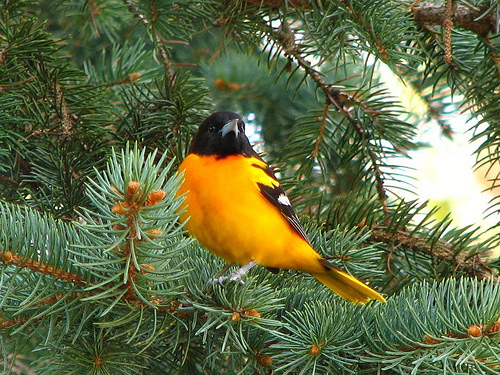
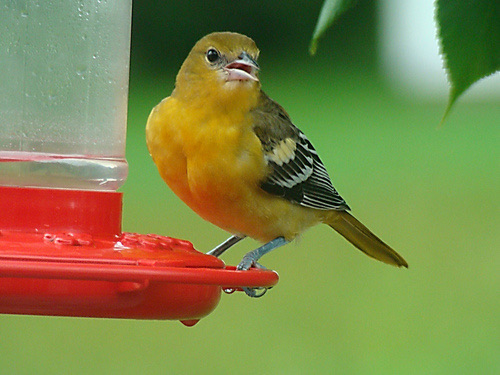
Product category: misc
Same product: yes